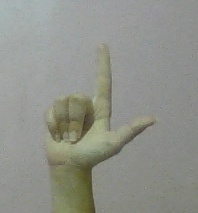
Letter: laam